Brian Jones (aeronaut)

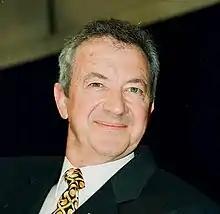
Brian Jones in 1999

Brian George Jones (born 27 March 1947) is an English balloonist.